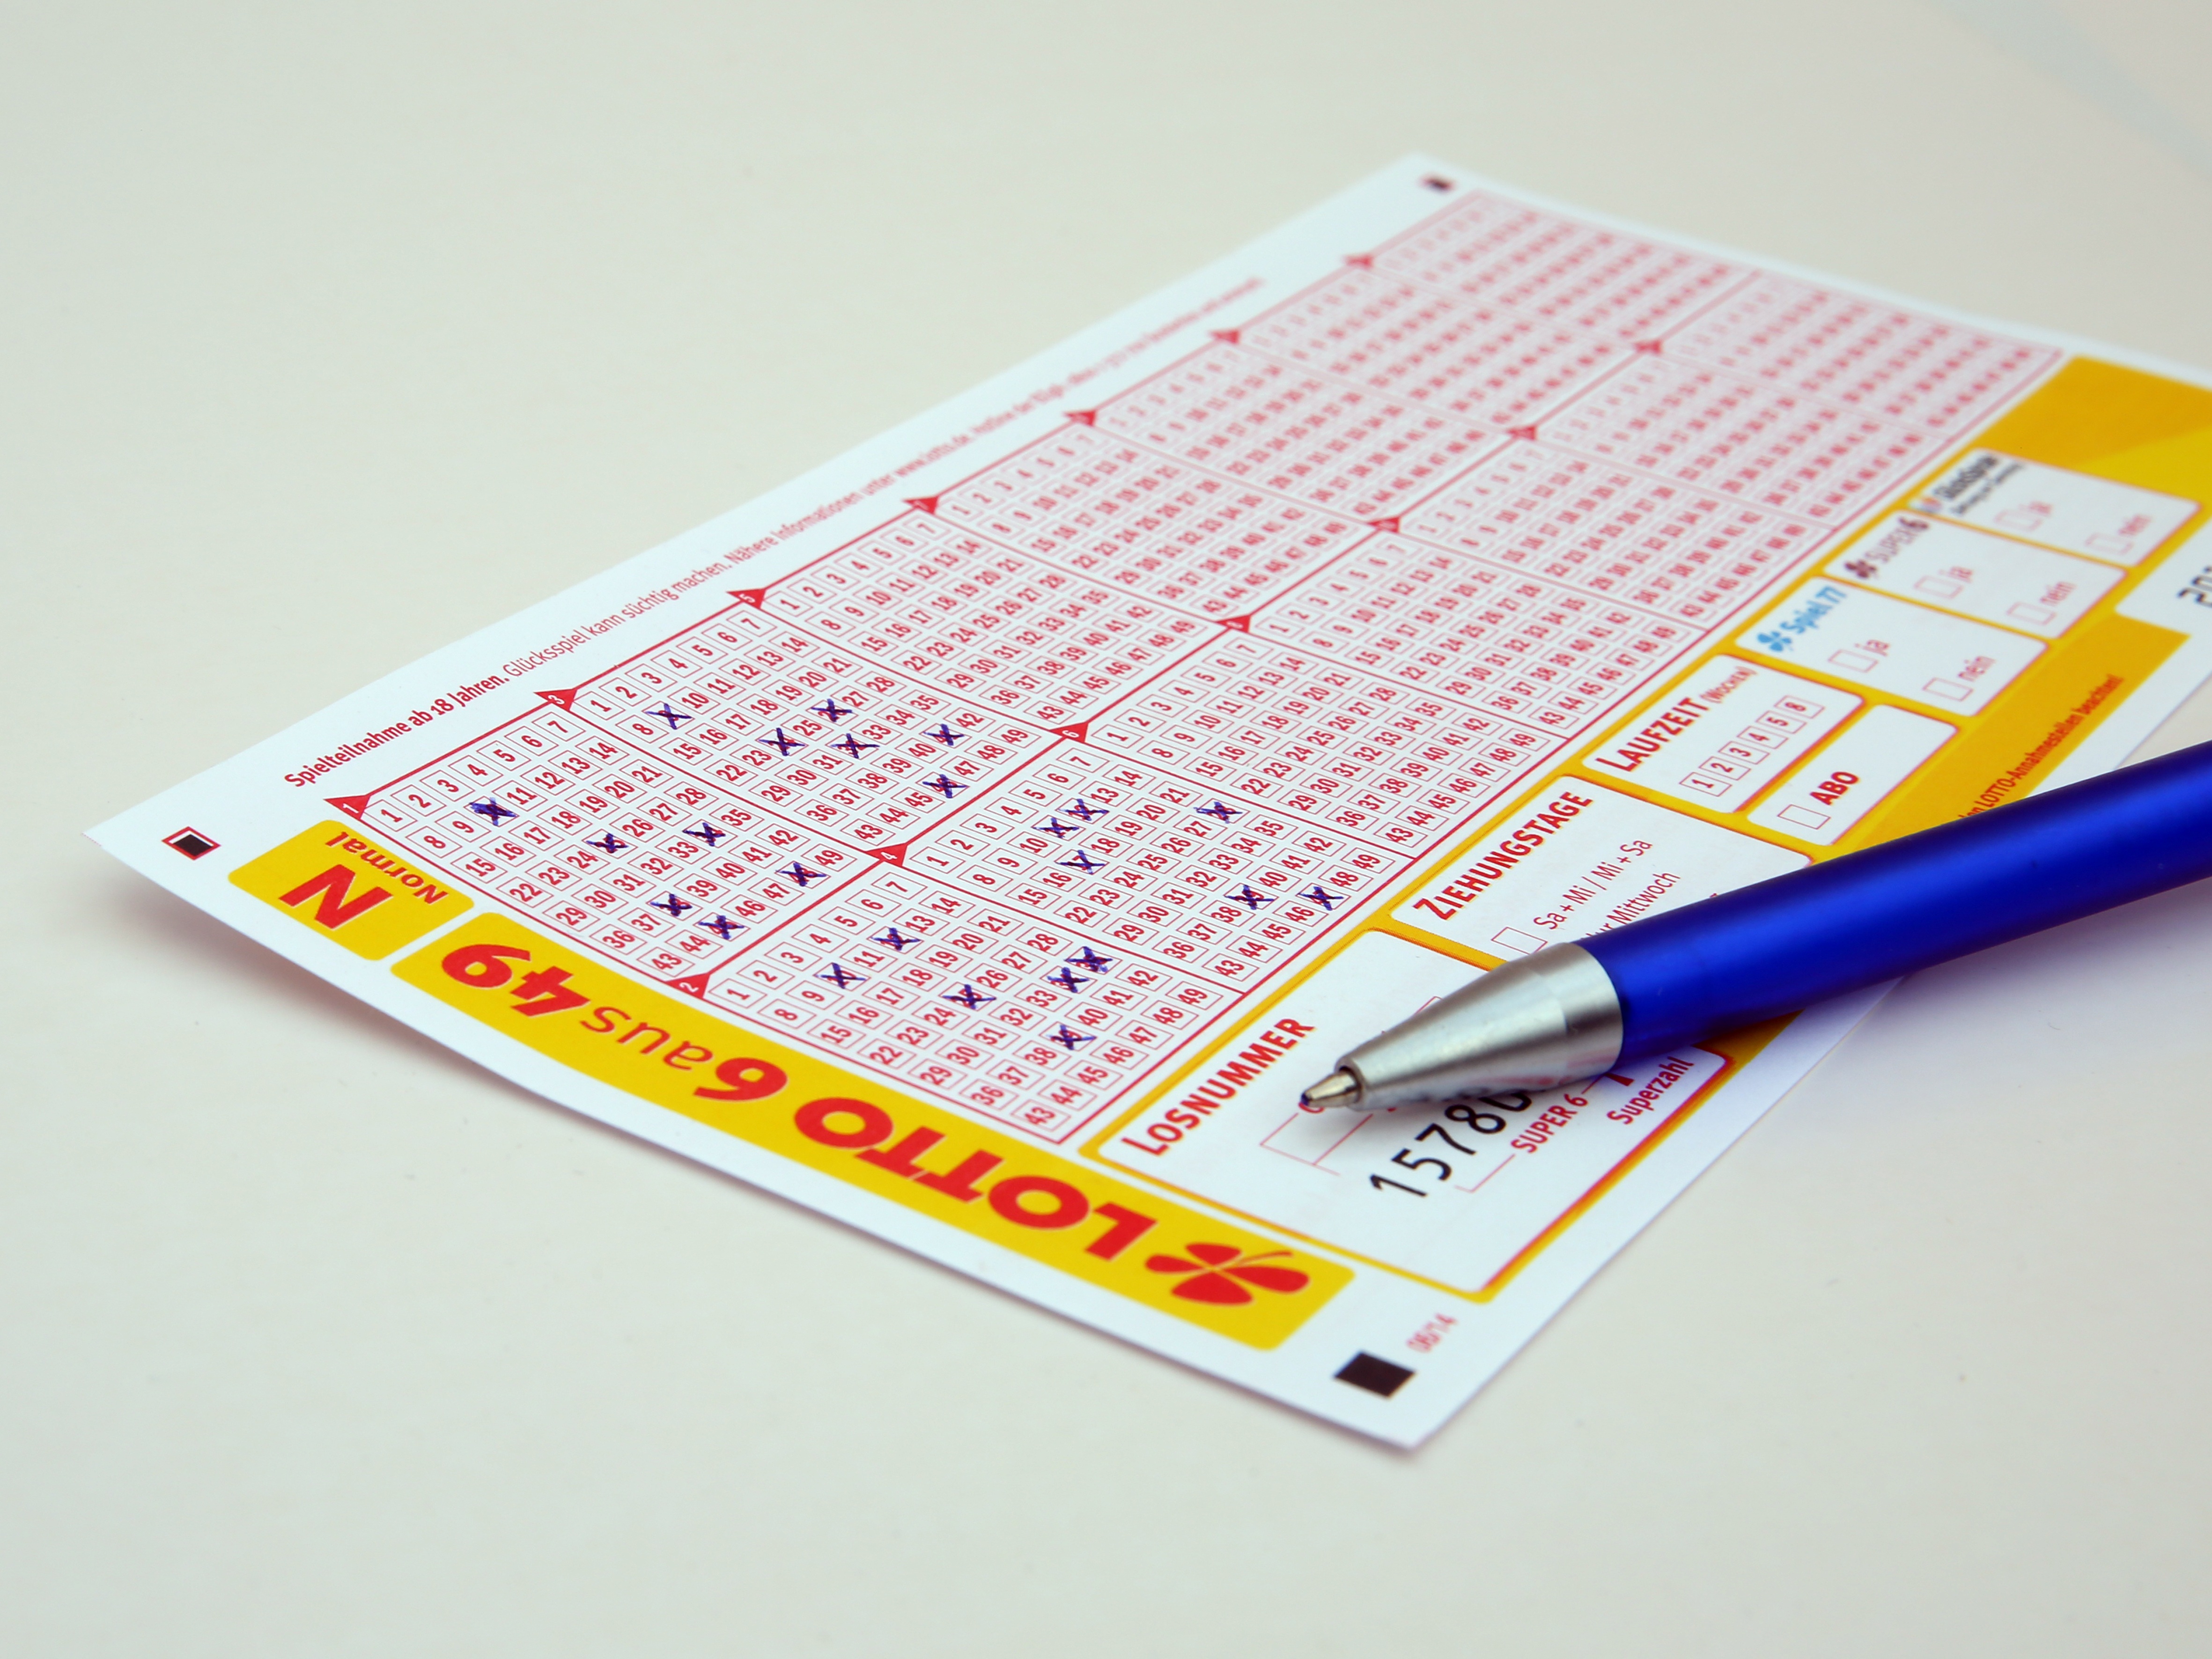
writing, technology, play, pen, brand, writing implement, hope, bill, gambling, document, list, addiction, lotto, win, profit, pay, millionaire, breadboard, way out, blind alley, circuit prototyping, addicted to gambling, lottery ticket